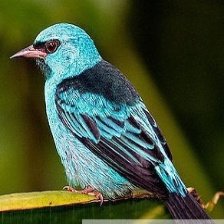
Species: BLUE DACNIS
Scientific name: DACNIS CAYANA